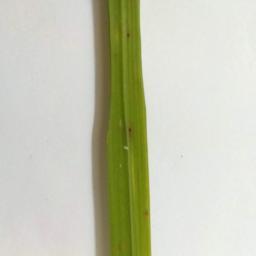
Label: Rice___Brown_Spot